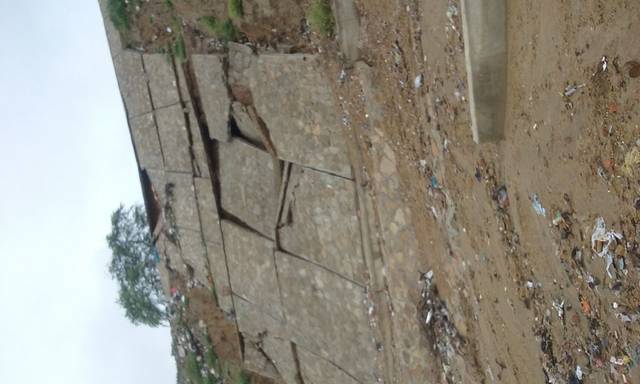
Region: Peru
Coordinates: -4.578, -81.277